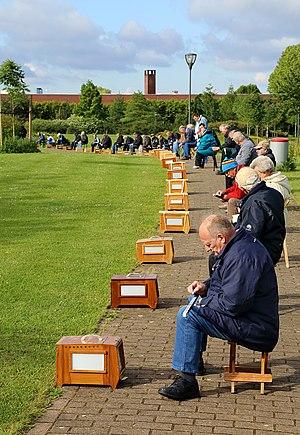
Pinsonneux et leurs cages, un jour de concours de pinsons. Photo prise au parc communal de Mouscron, Belgique.
Les concours de pinsons ou concours de chant de pinsons, sont une vieille tradition populaire, et un loisir toujours pratiqué de nos jours.